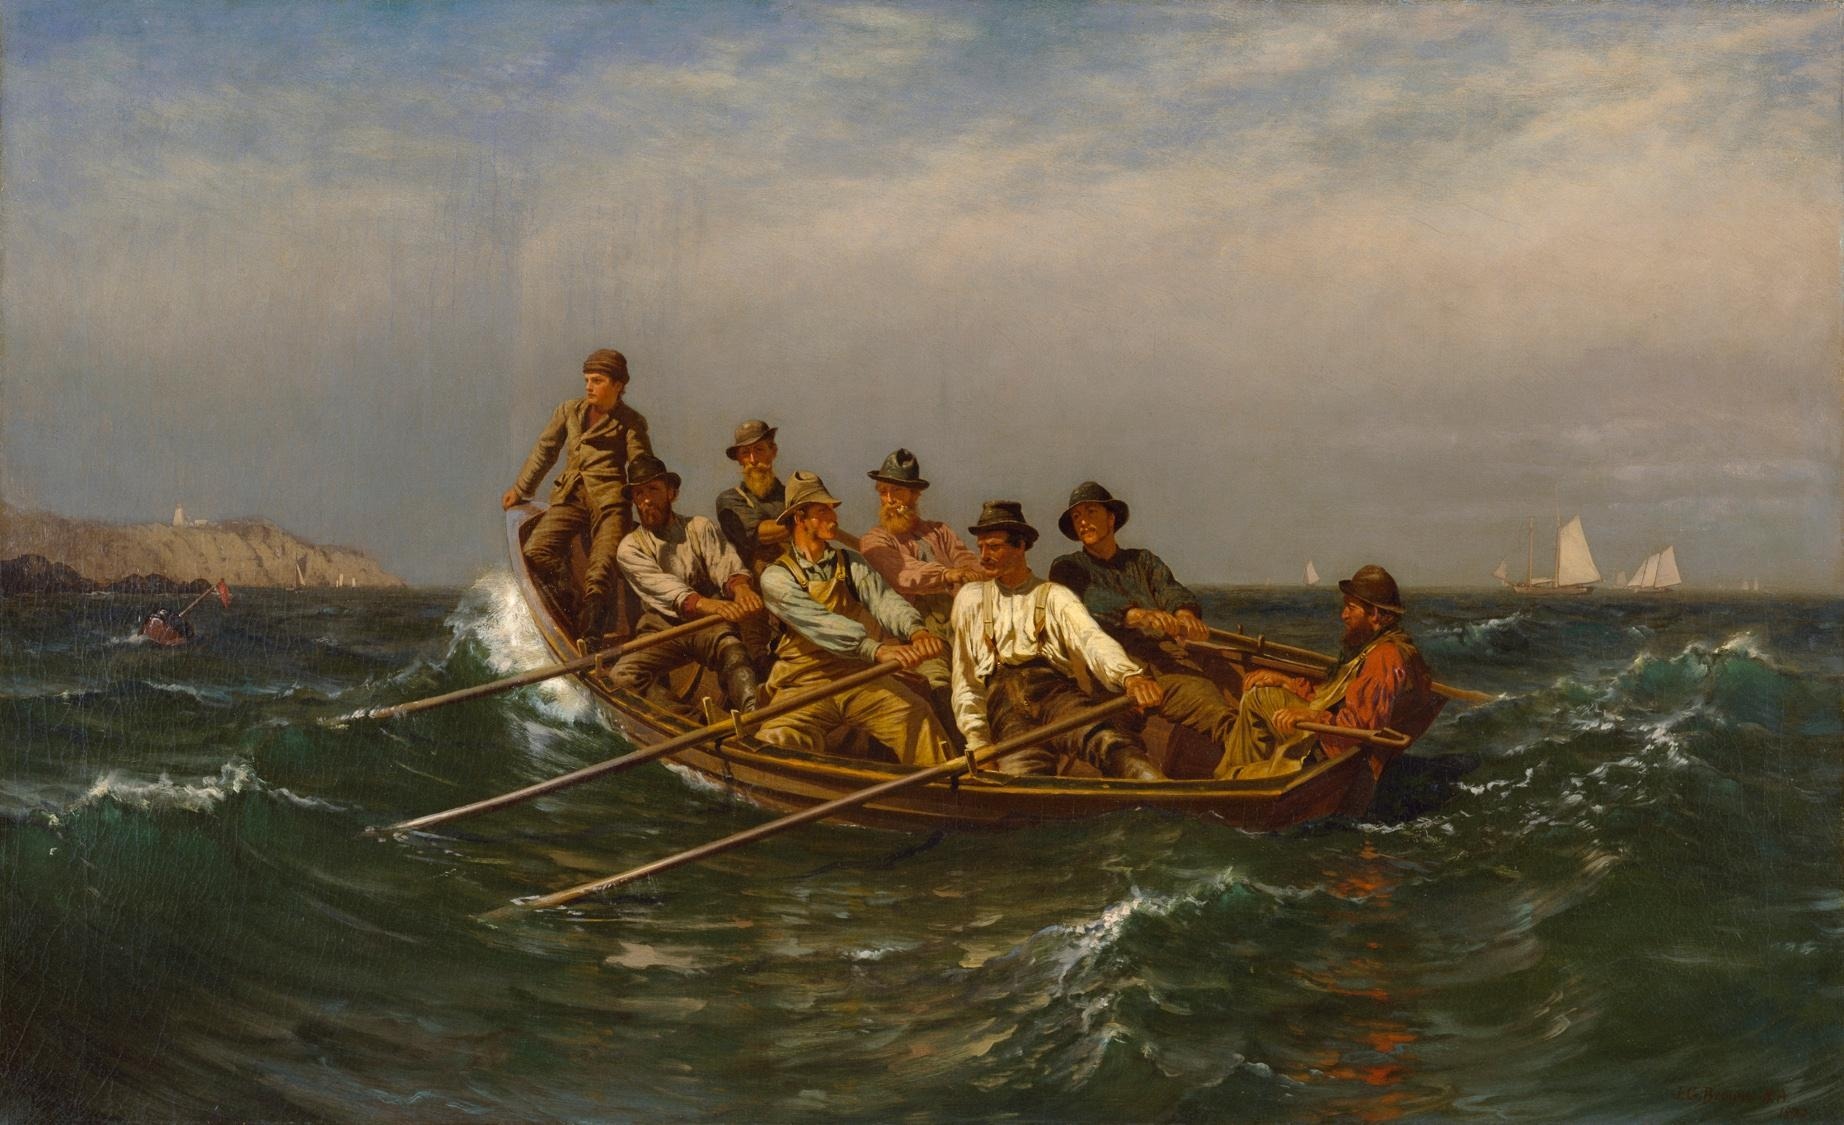
sea, water, nature, ocean, sky, boat, shore, shoreline, vehicle, painting, outside, men, art, clouds, boating, ships, watercraft, longship, oil on canvas, watercraft rowing, caravel, john brown